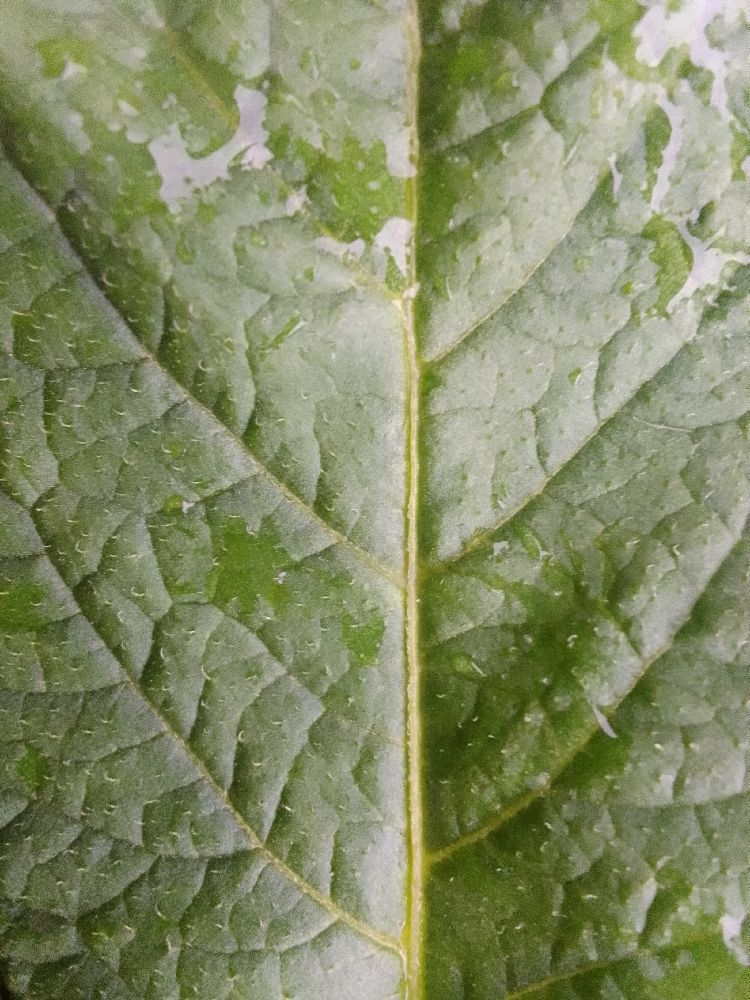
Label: Healthy